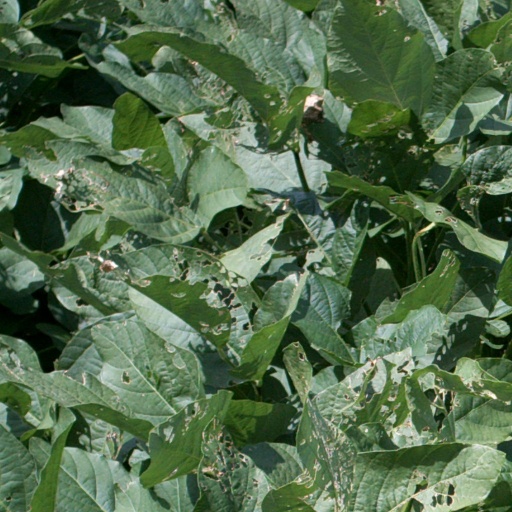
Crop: soybean